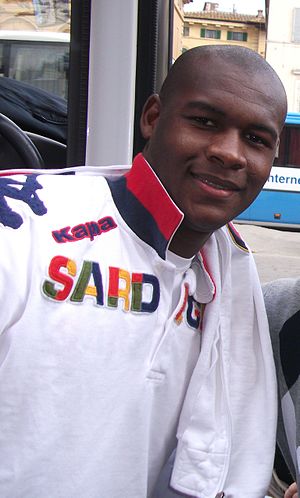
Víctor Ibarbo
Segundo Víctor Ibarbo Guerrero er en colombiansk fodboldspiller. Han er på kontrakt hos Sagan Tosu i Japan og har tidligere repræsenteret blandt andet AS Roma, Watford og Panathinaikos.